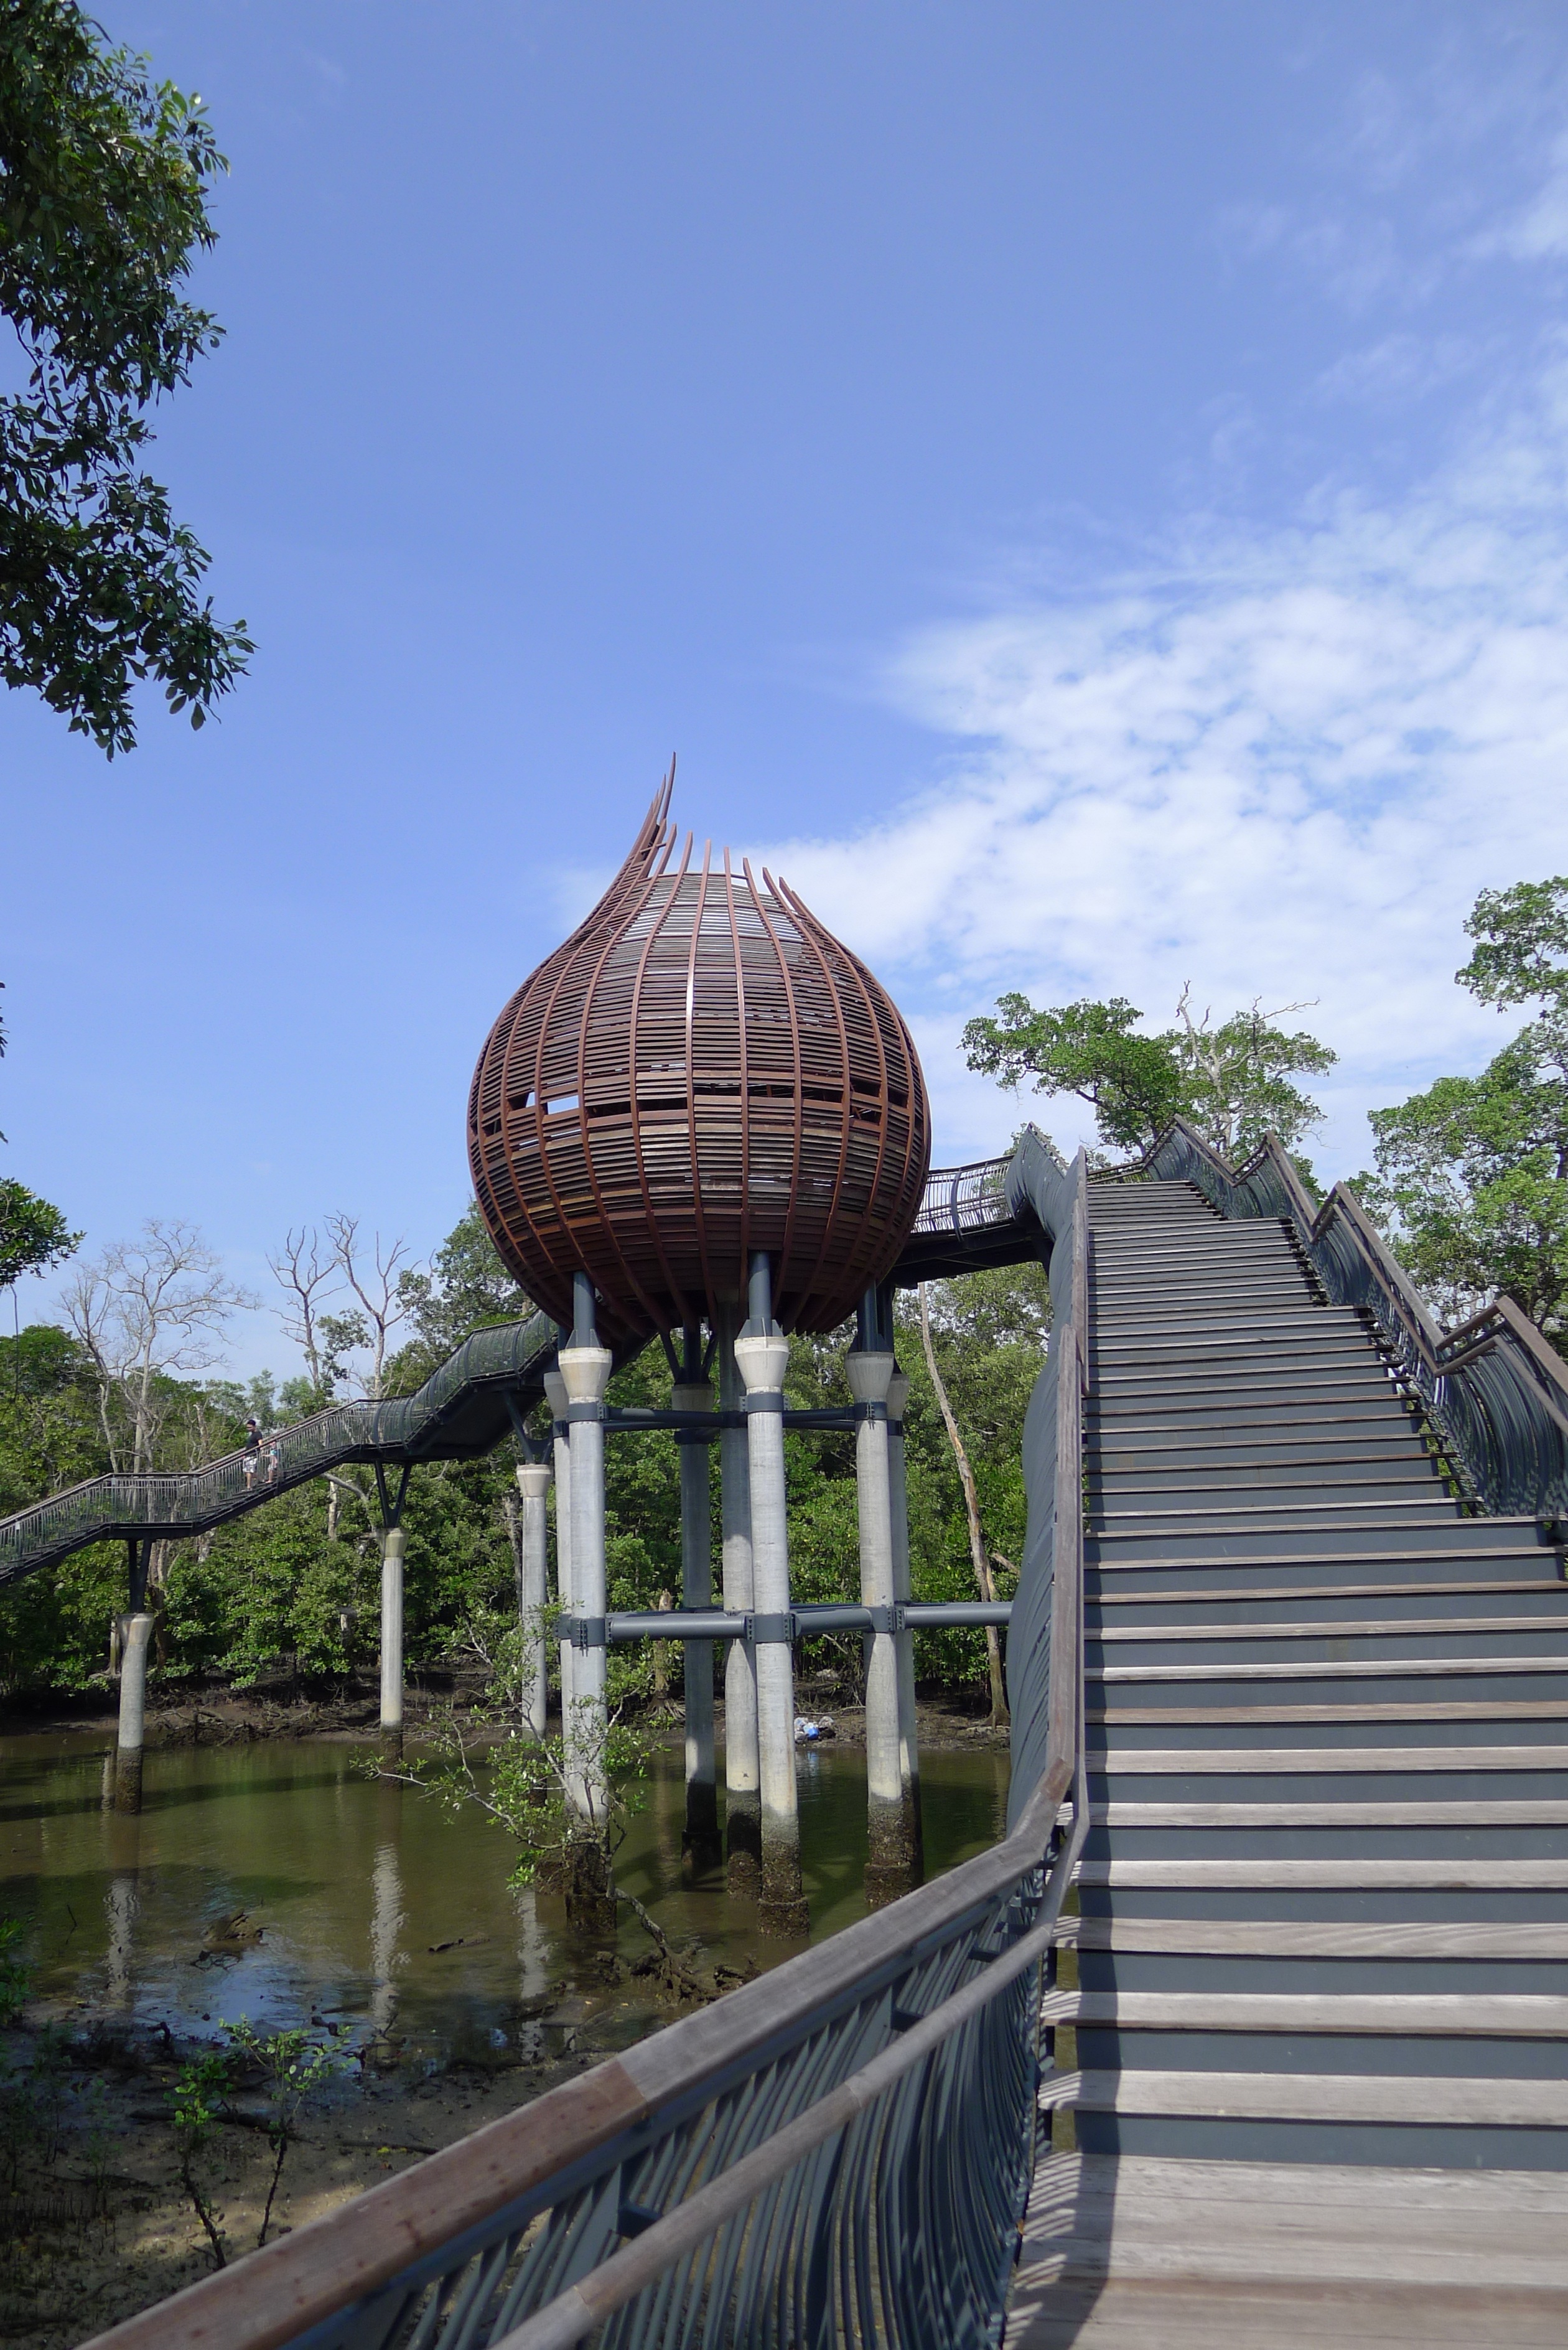
architecture, bridge, vacation, travel, park, landmark, singapore, sungeibuloh